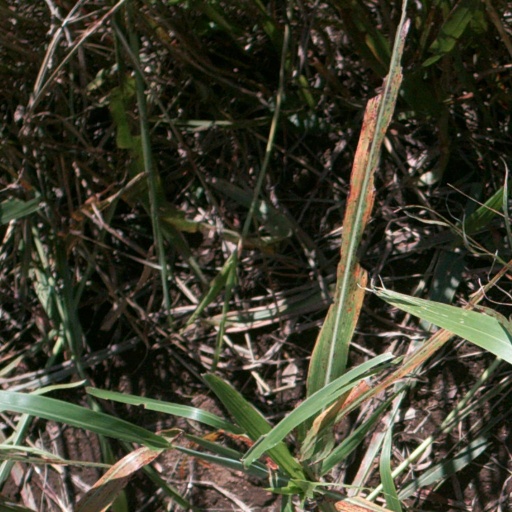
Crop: sorghum